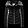
Label: Coat